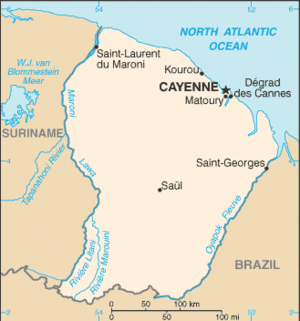
La Guyane, /gɥijan/ en créole guyanais : Lagwiyann, est une région monodépartementale française située en Amérique du Sud, limitrophe du Brésil au sud-est et au sud, et du Suriname à l'ouest. Ses compétences, identiques aux autres régions et départements de France, sont regroupées depuis 2015 dans le cadre d'une collectivité territoriale unique dont l'organe délibérant est l'assemblée de Guyane. Son code Insee est le 973. Hors de France, la région est parfois appelée « Guyane française ». Avec une superficie de 83 846 km² et une population de 296 711 habitants, la Guyane est la deuxième région de France pour la superficie et la deuxième moins peuplée. C'est également le département le plus boisé, 97 % du territoire étant couvert d'une forêt équatoriale qui reste parmi les plus riches et les moins écologiquement fragmentées du monde, la forêt guyanaise.
Cette liste d'aéroports à Guyane française est triée par localité.